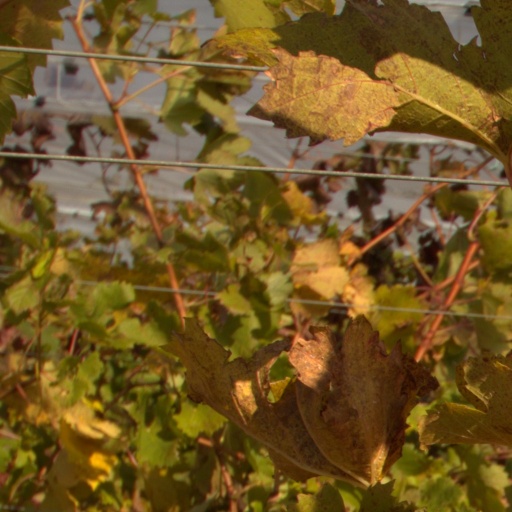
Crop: grape